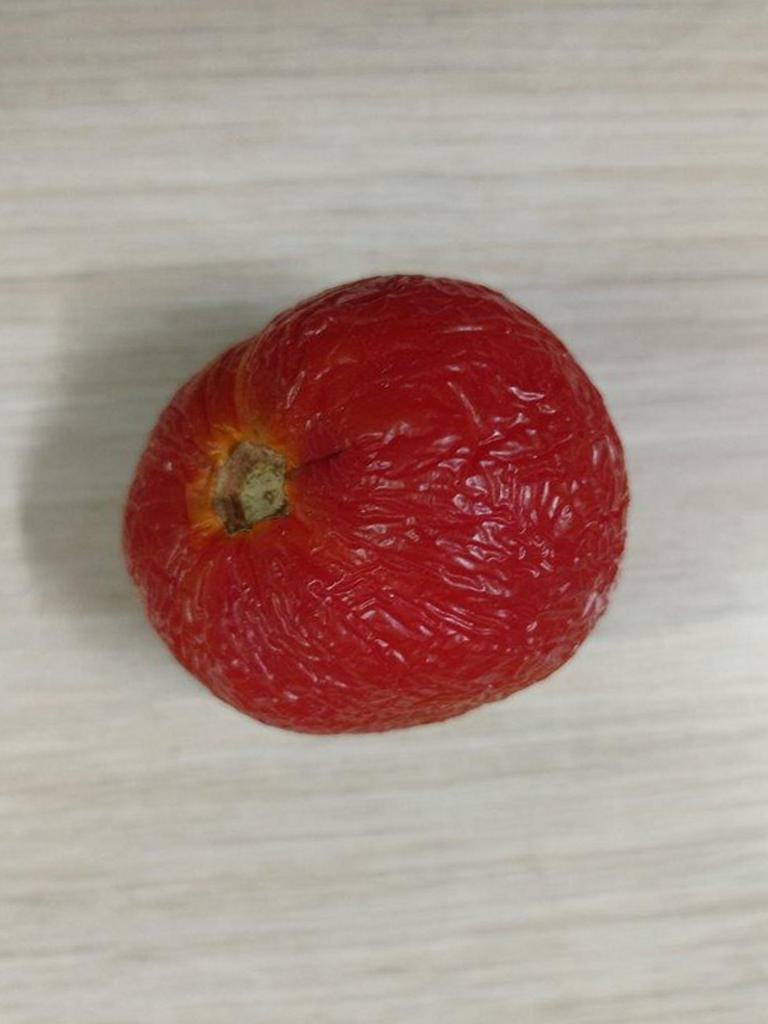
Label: Rotten